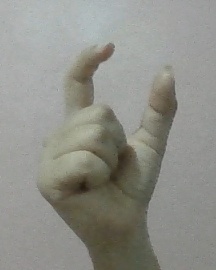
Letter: nun